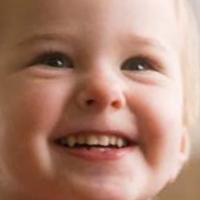
Age group: age 01-10